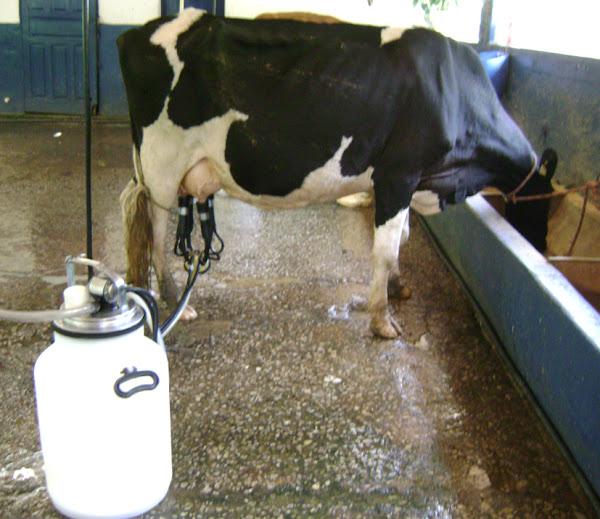
Ukulima unajidhihirisha hapa wakati ambapo huyu ng'ombe anakamuliwa kutumia mashine. Ukamuaji wa ng'ombe na mashine ni kitu kizuri ambacho kimerahisiha kazi kwa sababu mkulima angekuwa anakamua kutumia mkono angechukua dakika mingi kuliko kutumia  mashine ambayo inachukua dakika chache.